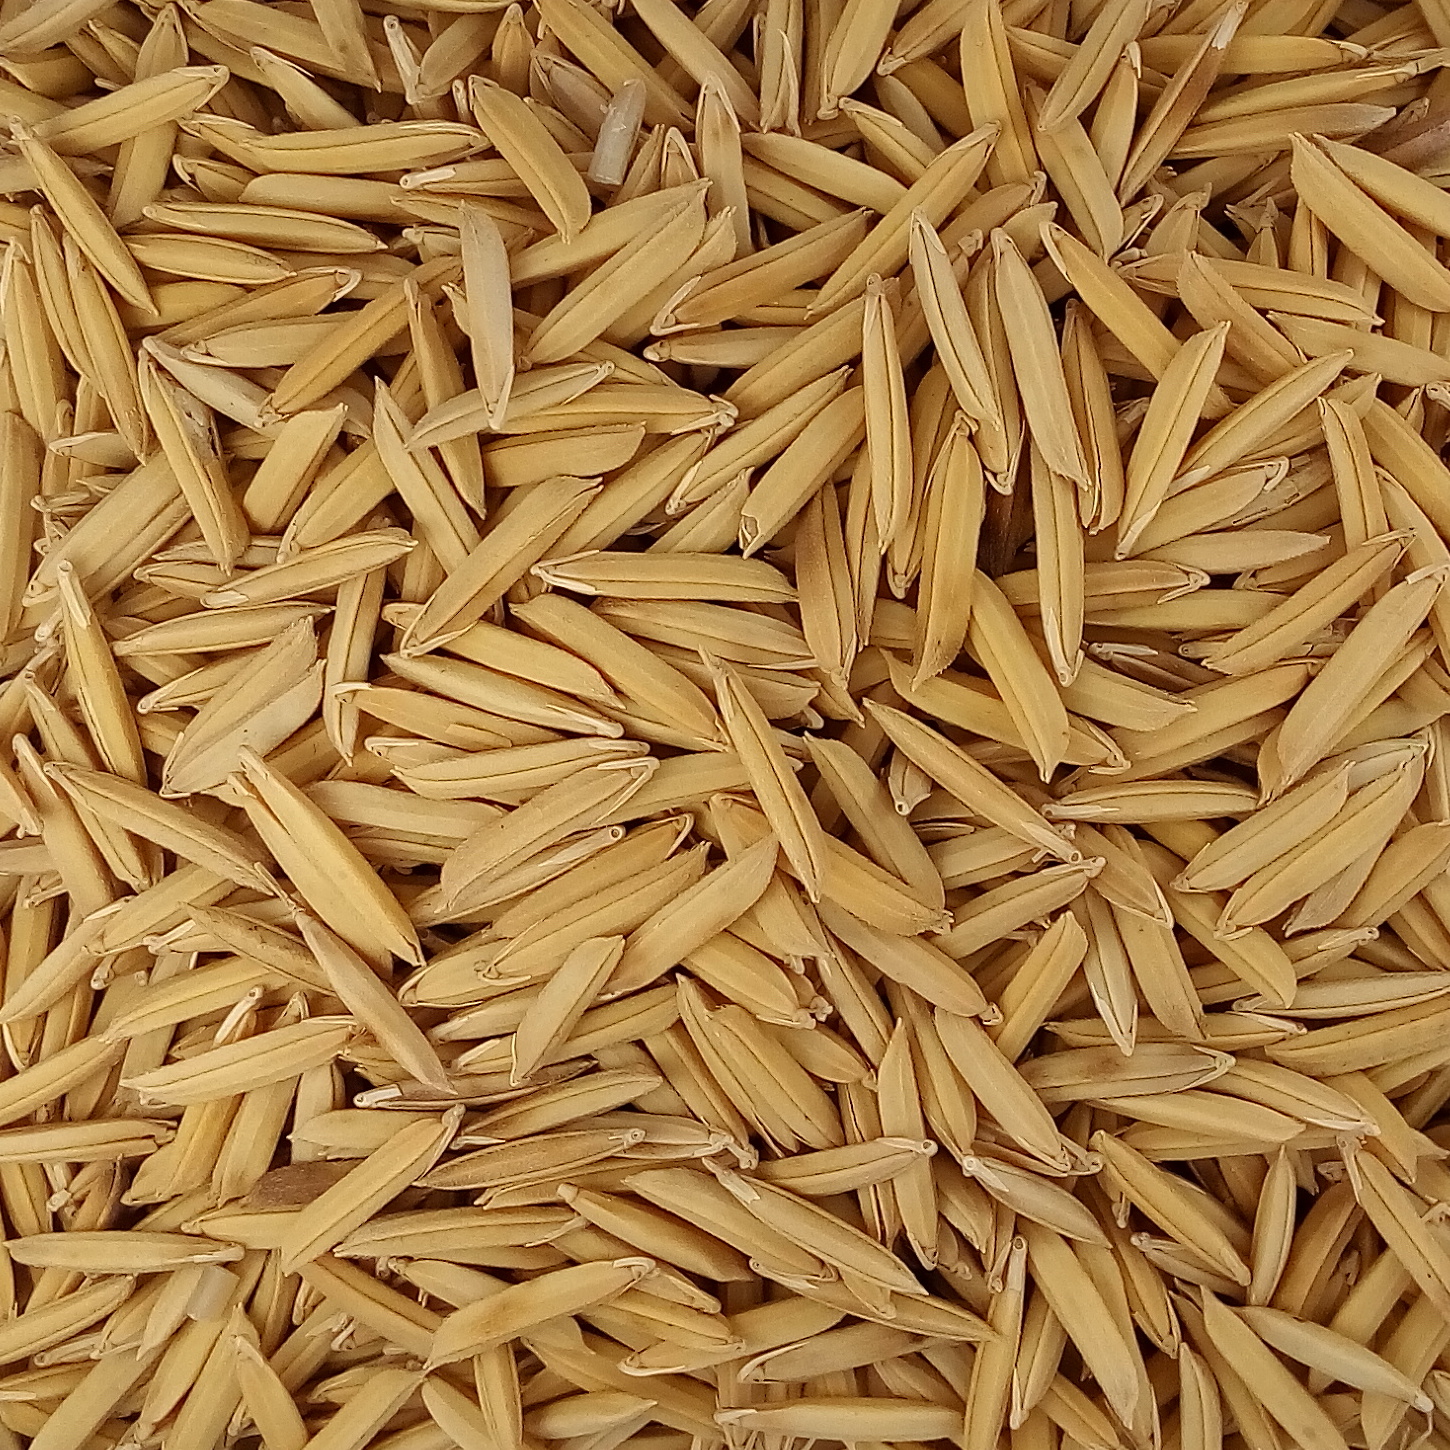
Rice seed variety: 1509